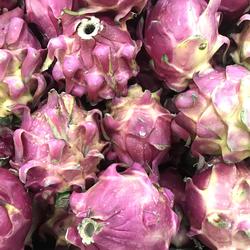
Label: Dragonfruit